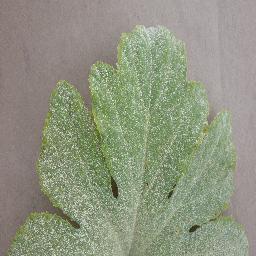
Label: Squash___Powdery_mildew